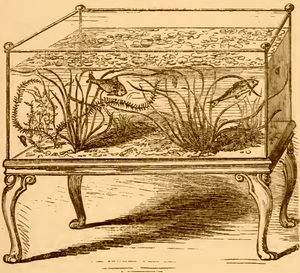
Akvarium / Billedgalleri
Et akvarium er en vandbeholder til sødyr, søplanter, havdyr og havplanter.